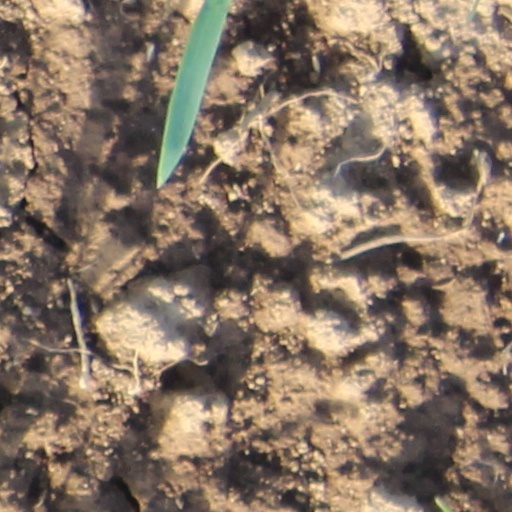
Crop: wheat